SAM Coupé

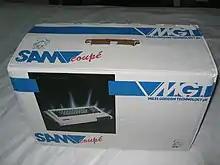
The original MGT SAM Coupé box — all original MGT material pictured a single disk drive inserted into the right hand side as per the prototypes even though the production model required single drive users to use the left hand bay

The SAM originally used Citizen 3.5 inch slimline drives which slotted in below the keyboard to provide front-facing slots. Like IDE hard disks, these enclosures contained not just the drives but also the drive controllers, a WD1772-02, with the effect that the SAM could use both drives simultaneously.